Describe the emotion expressed in this image:  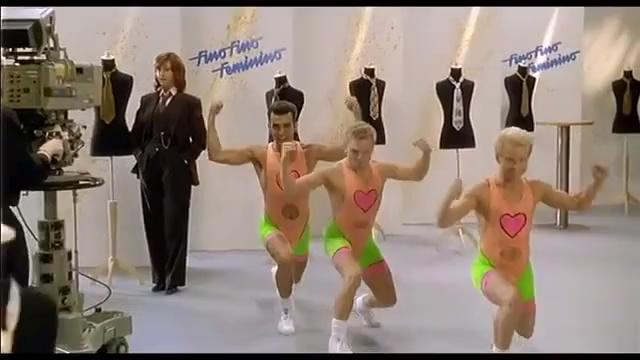
This person displays Pain, valence and arousal with low intensity.